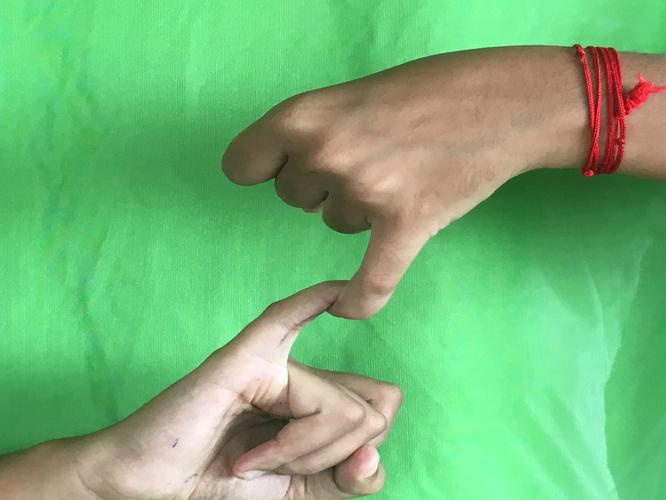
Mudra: Kilaka
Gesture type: double_hand